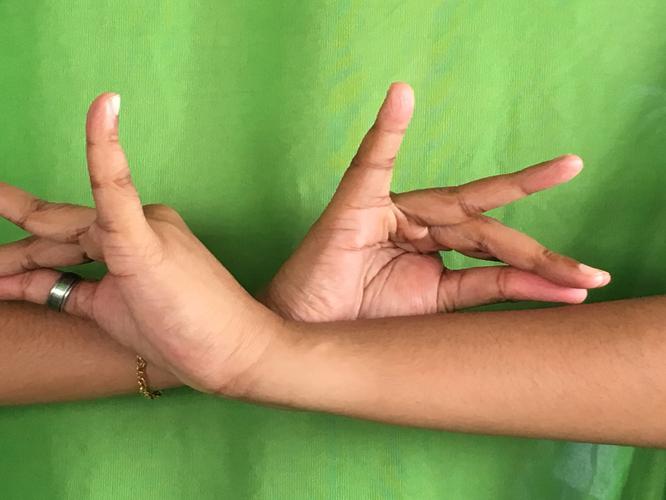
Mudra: Katakavardhana
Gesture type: double_hand